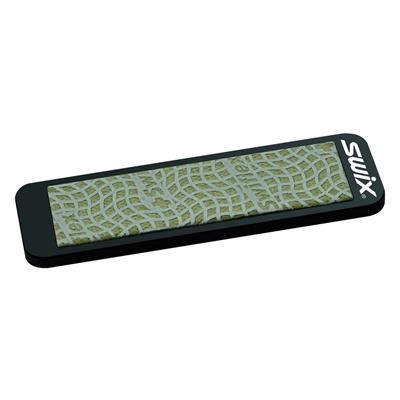
SWIX 80mm SPARE DIAMOND
Spare diamond stone for polishing. Diamond stone, 80mm. Spare part for TA3010N. Specifications: -Diamond stone 80mm for polishing -Spare part for TA3010N -Steel edge maintenance
Brand: Swix
Category: Sporting Goods > Outdoor Recreation > Winter Sports & Activities > Skiing & Snowboarding > Ski & Snowboard Tuning Tools > Ski & Snowboard Diamond Files